Slavery in ancient Rome

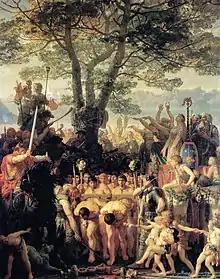
"Romans Passing under the Yoke" (1858) by Charles Gleyre, imagining the subjugation of Romans following their defeat by the Helvetii around 107 BC "(Cantonal Museum of Fine Arts)"

In early Rome, the Twelve Tables permitted debt slavery under harsh terms and made freeborn Romans subject to enslavement as a result of financial misfortune. A law in the late 4th century BC put a stop to creditors enslaving a defaulting debtor as a private action, though a debtor could still be compelled by a legal judgment to work off his debt. Otherwise, the only means of enslaving a freeborn citizen that the Romans of the Republican era recognized as lawful was military defeat and capture under the "ius gentium".